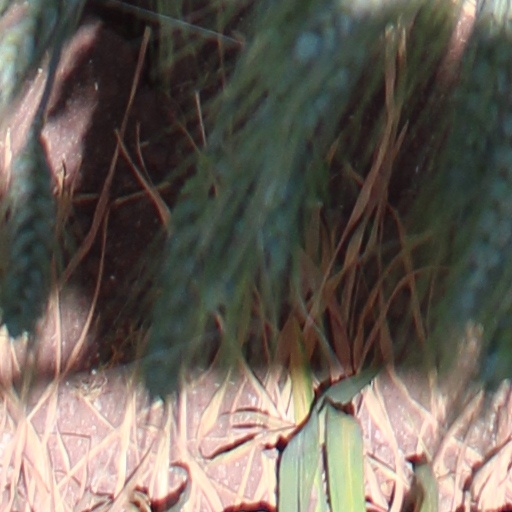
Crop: wheat